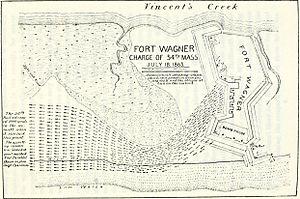
La seconde bataille de Fort Wagner, également connue sous le nom de « deuxième assaut sur l'île Morris » ou la « bataille de Fort Wagner, île Morris », a lieu le 18 juillet 1863, pendant la guerre de sécession, une semaine après la première bataille de Fort Wagner.
Pendant la guerre de Sécession, le nombre d'Afro-Américains qui se sont enrôlés dans l'Armée de l'Union a été de 186 097, formant 163 unités militaires. Un plus grand nombre encore s'est enrôlé dans l'Union Navy. Il s'agissait de noirs libres, d'affranchis, ou d'esclaves